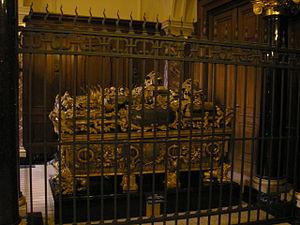
La princesse Sophie-Dorothée de Schleswig-Holstein-Sonderbourg-Glücksbourg était une aristocrate allemande Elle était princesse-électrice de Brandebourg et duchesse de Prusse comme épouse de Frédéric-Guillaume Ier de Brandebourg, le "Grand Électeur".